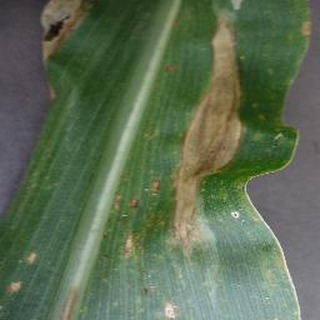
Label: corn_northern_leaf_blight